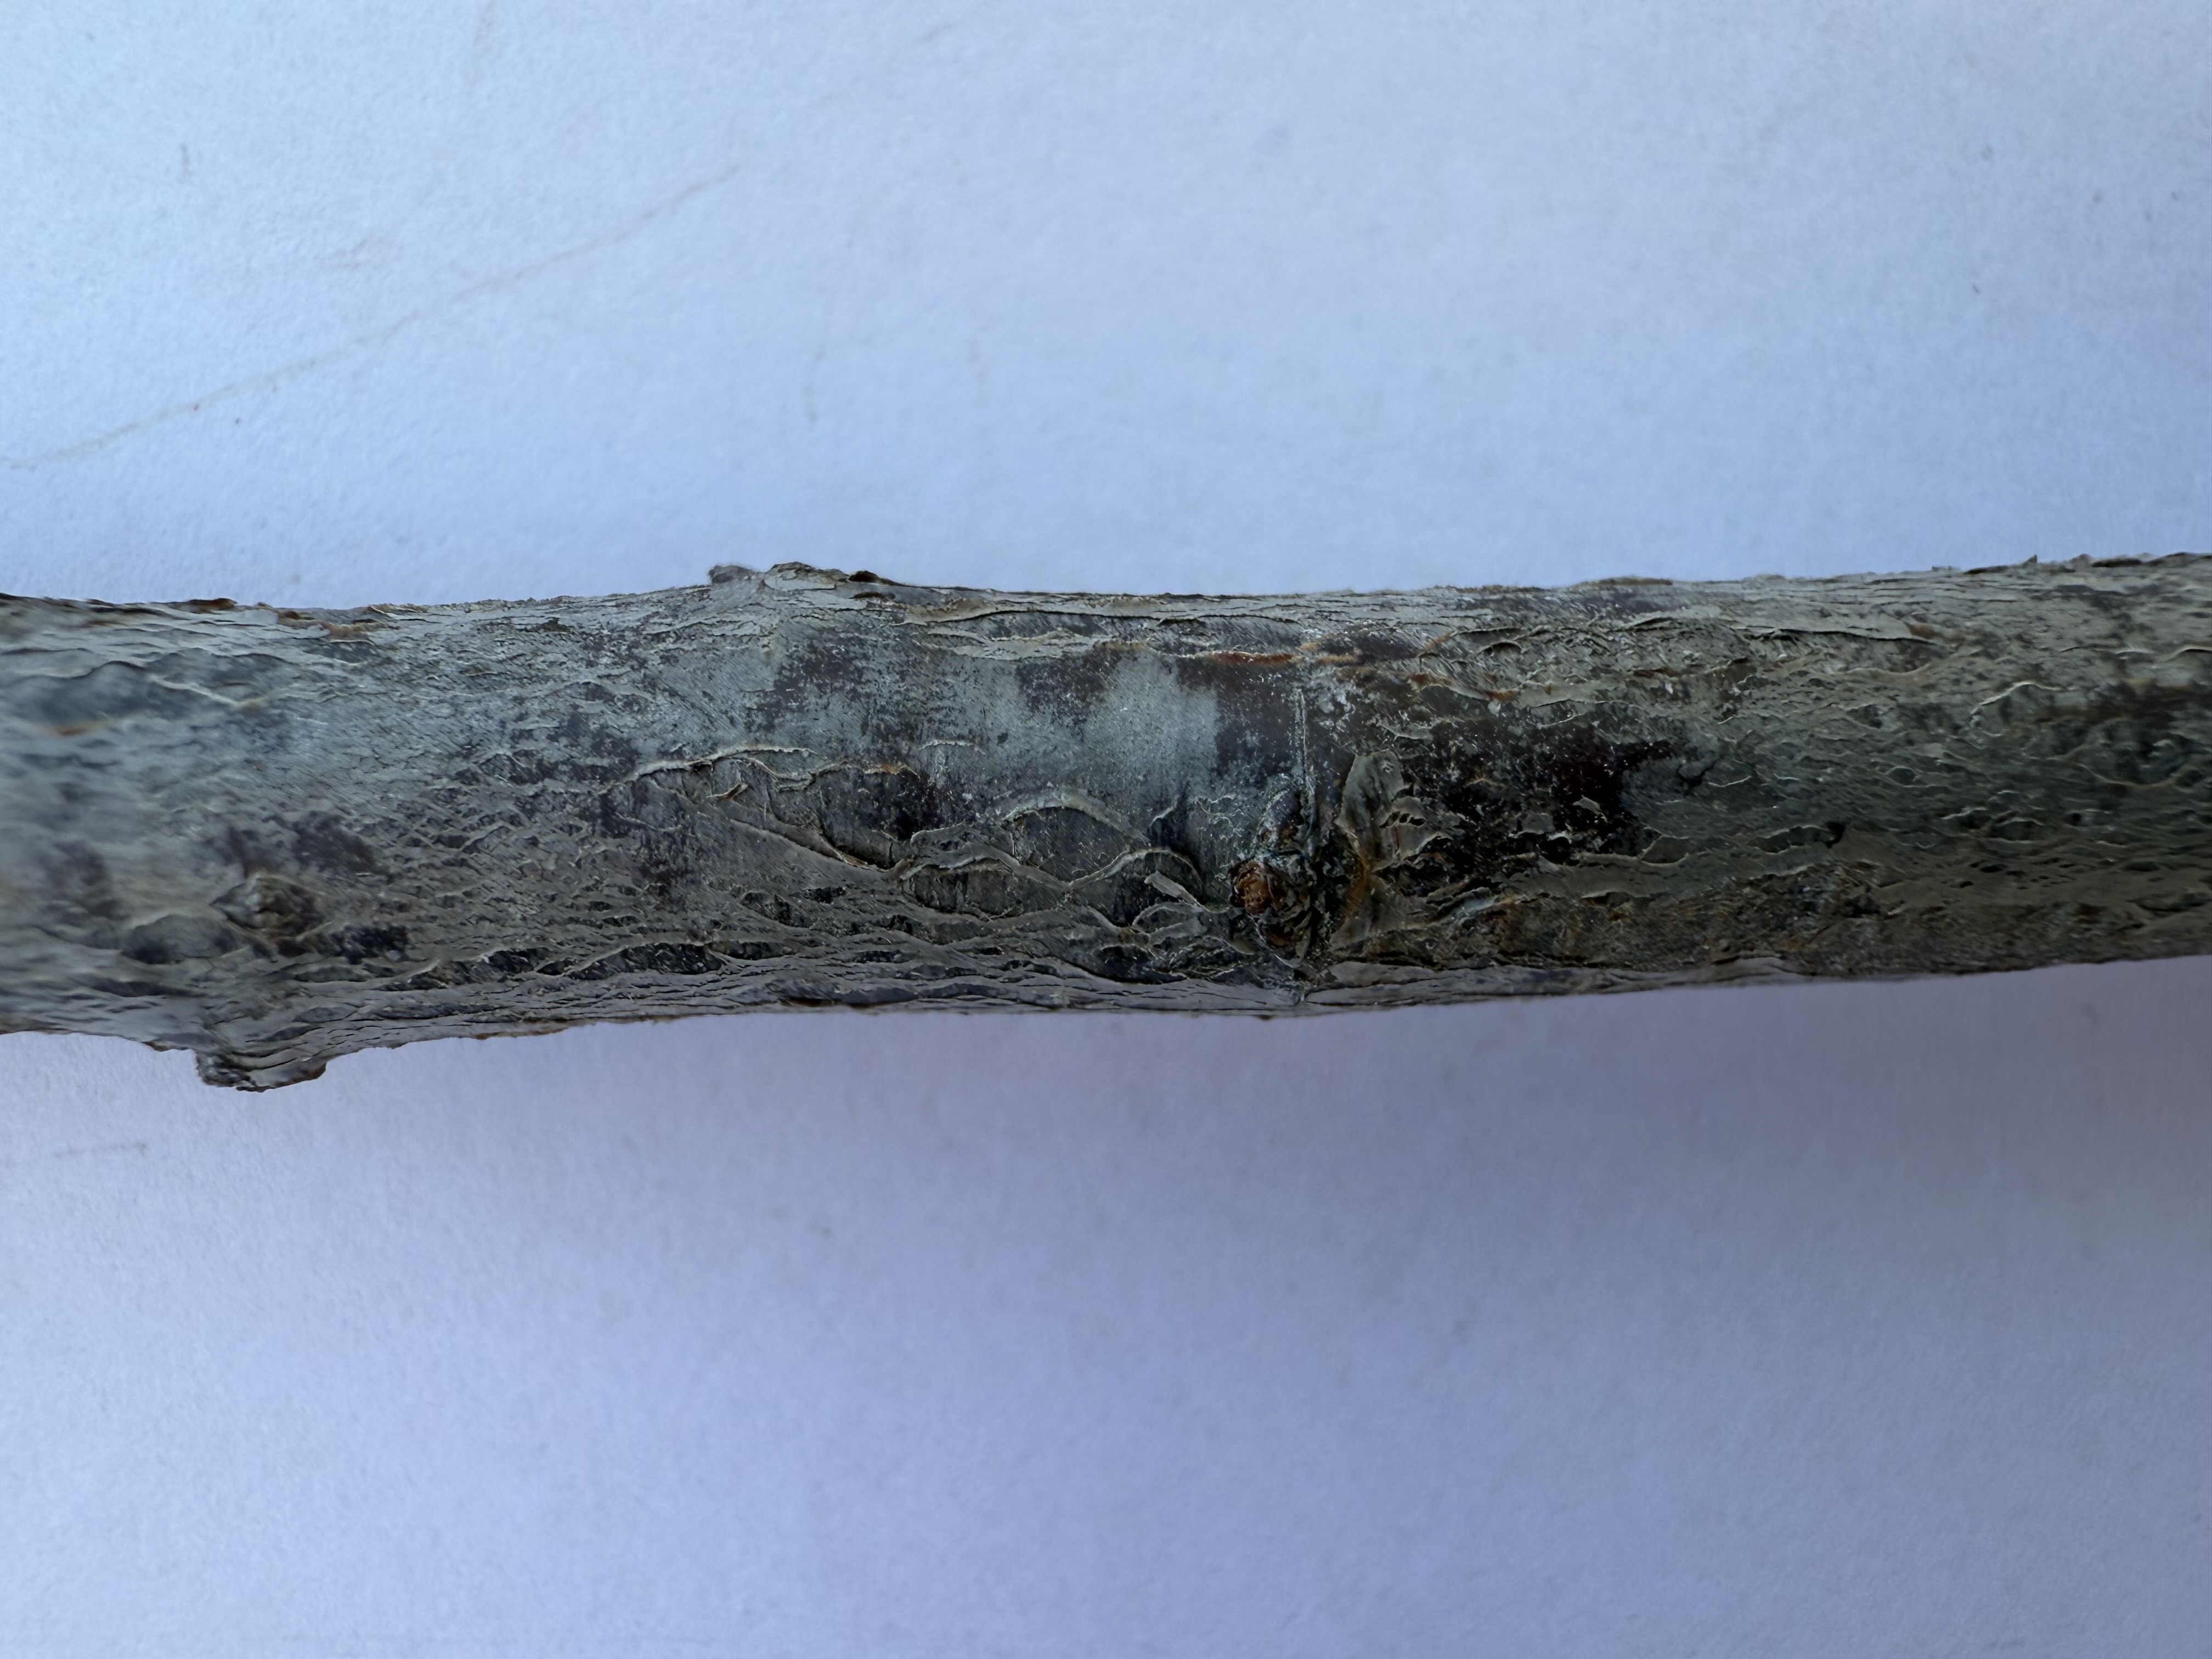
Variety: Black Splendor Plum